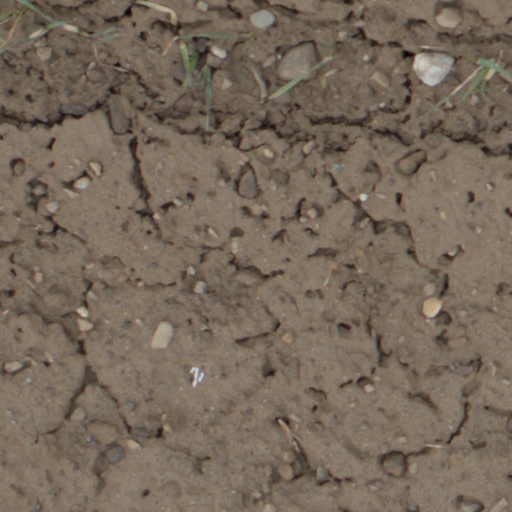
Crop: wheat